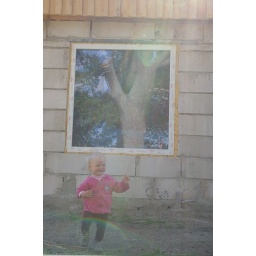
A tree reflection in the window